Afterburner

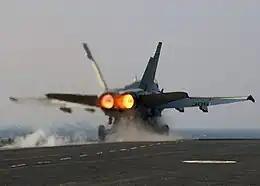
A US Navy F/A-18 Hornet being launched from the catapult at maximum power

An afterburner (or reheat in British English) is an additional combustion component used on some jet engines, mostly those on military supersonic aircraft. Its purpose is to increase thrust, usually for supersonic flight, takeoff, and combat. The afterburning process injects additional fuel into a combustor ("burner") in the jet pipe behind (i.e., "after") the turbine, "reheating" the exhaust gas. Afterburning significantly increases thrust as an alternative to using a bigger engine with its added weight penalty, but at the cost of increased fuel consumption (decreased fuel efficiency) which limits its use to short periods. This aircraft application of "reheat" contrasts with the meaning and implementation of "reheat" applicable to gas turbines driving electrical generators and which reduces fuel consumption.